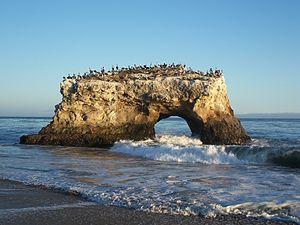
La plage d'État de Natural Bridges est un parc d'État et monument naturel situé à Santa Cruz, en Californie, aux États-Unis.